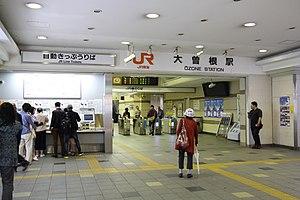
La gare d'Ōzone est une gare ferroviaire de la ville de Nagoya, dans la préfecture d'Aichi au Japon. Elle est exploitée par les compagnies Meitetsu et JR Central, ainsi que par le métro de Nagoya.